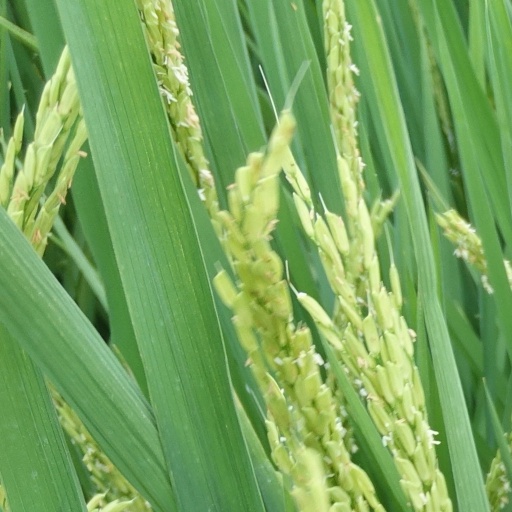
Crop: rice